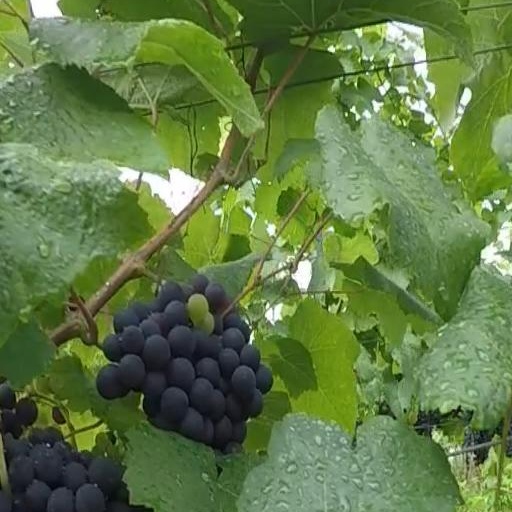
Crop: grape